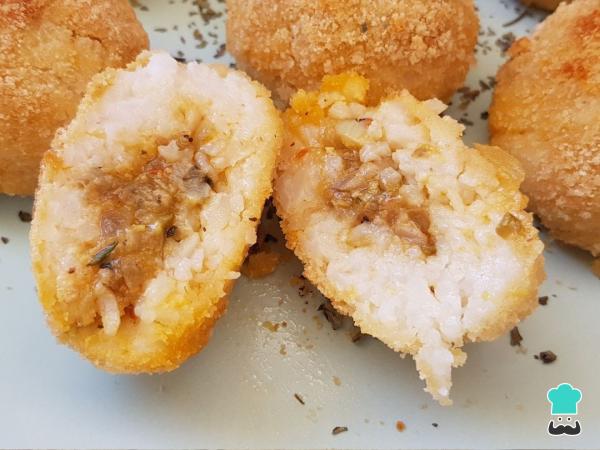
Calienta el horno a 180 ºC y hornea las bolitas de arroz rebozadas durante 30 minutos (o calienta una sartén con aceite y fríe las bolitas hasta que se doren).